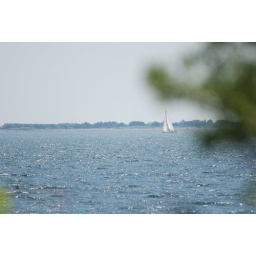
Another sail boat taken at Fort Taber Park in New Bedford, Massachusetts on Memorial Day.